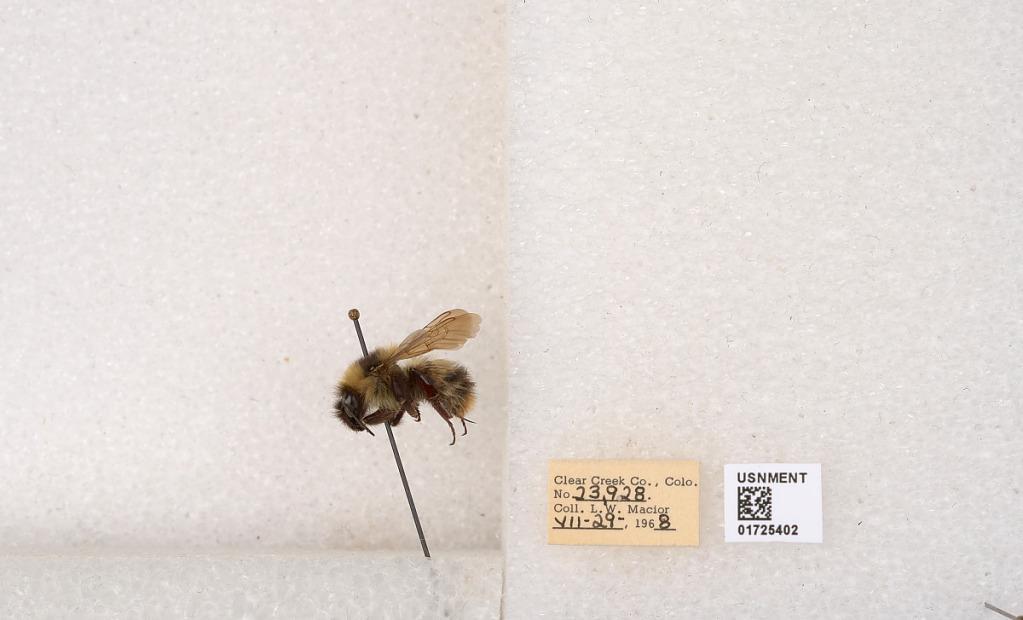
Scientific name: Bombus kirbyellus
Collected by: L. Macior
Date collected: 1968-7-29
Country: United States
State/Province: Colorado
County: Clear Creek
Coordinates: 39.6891, -105.644